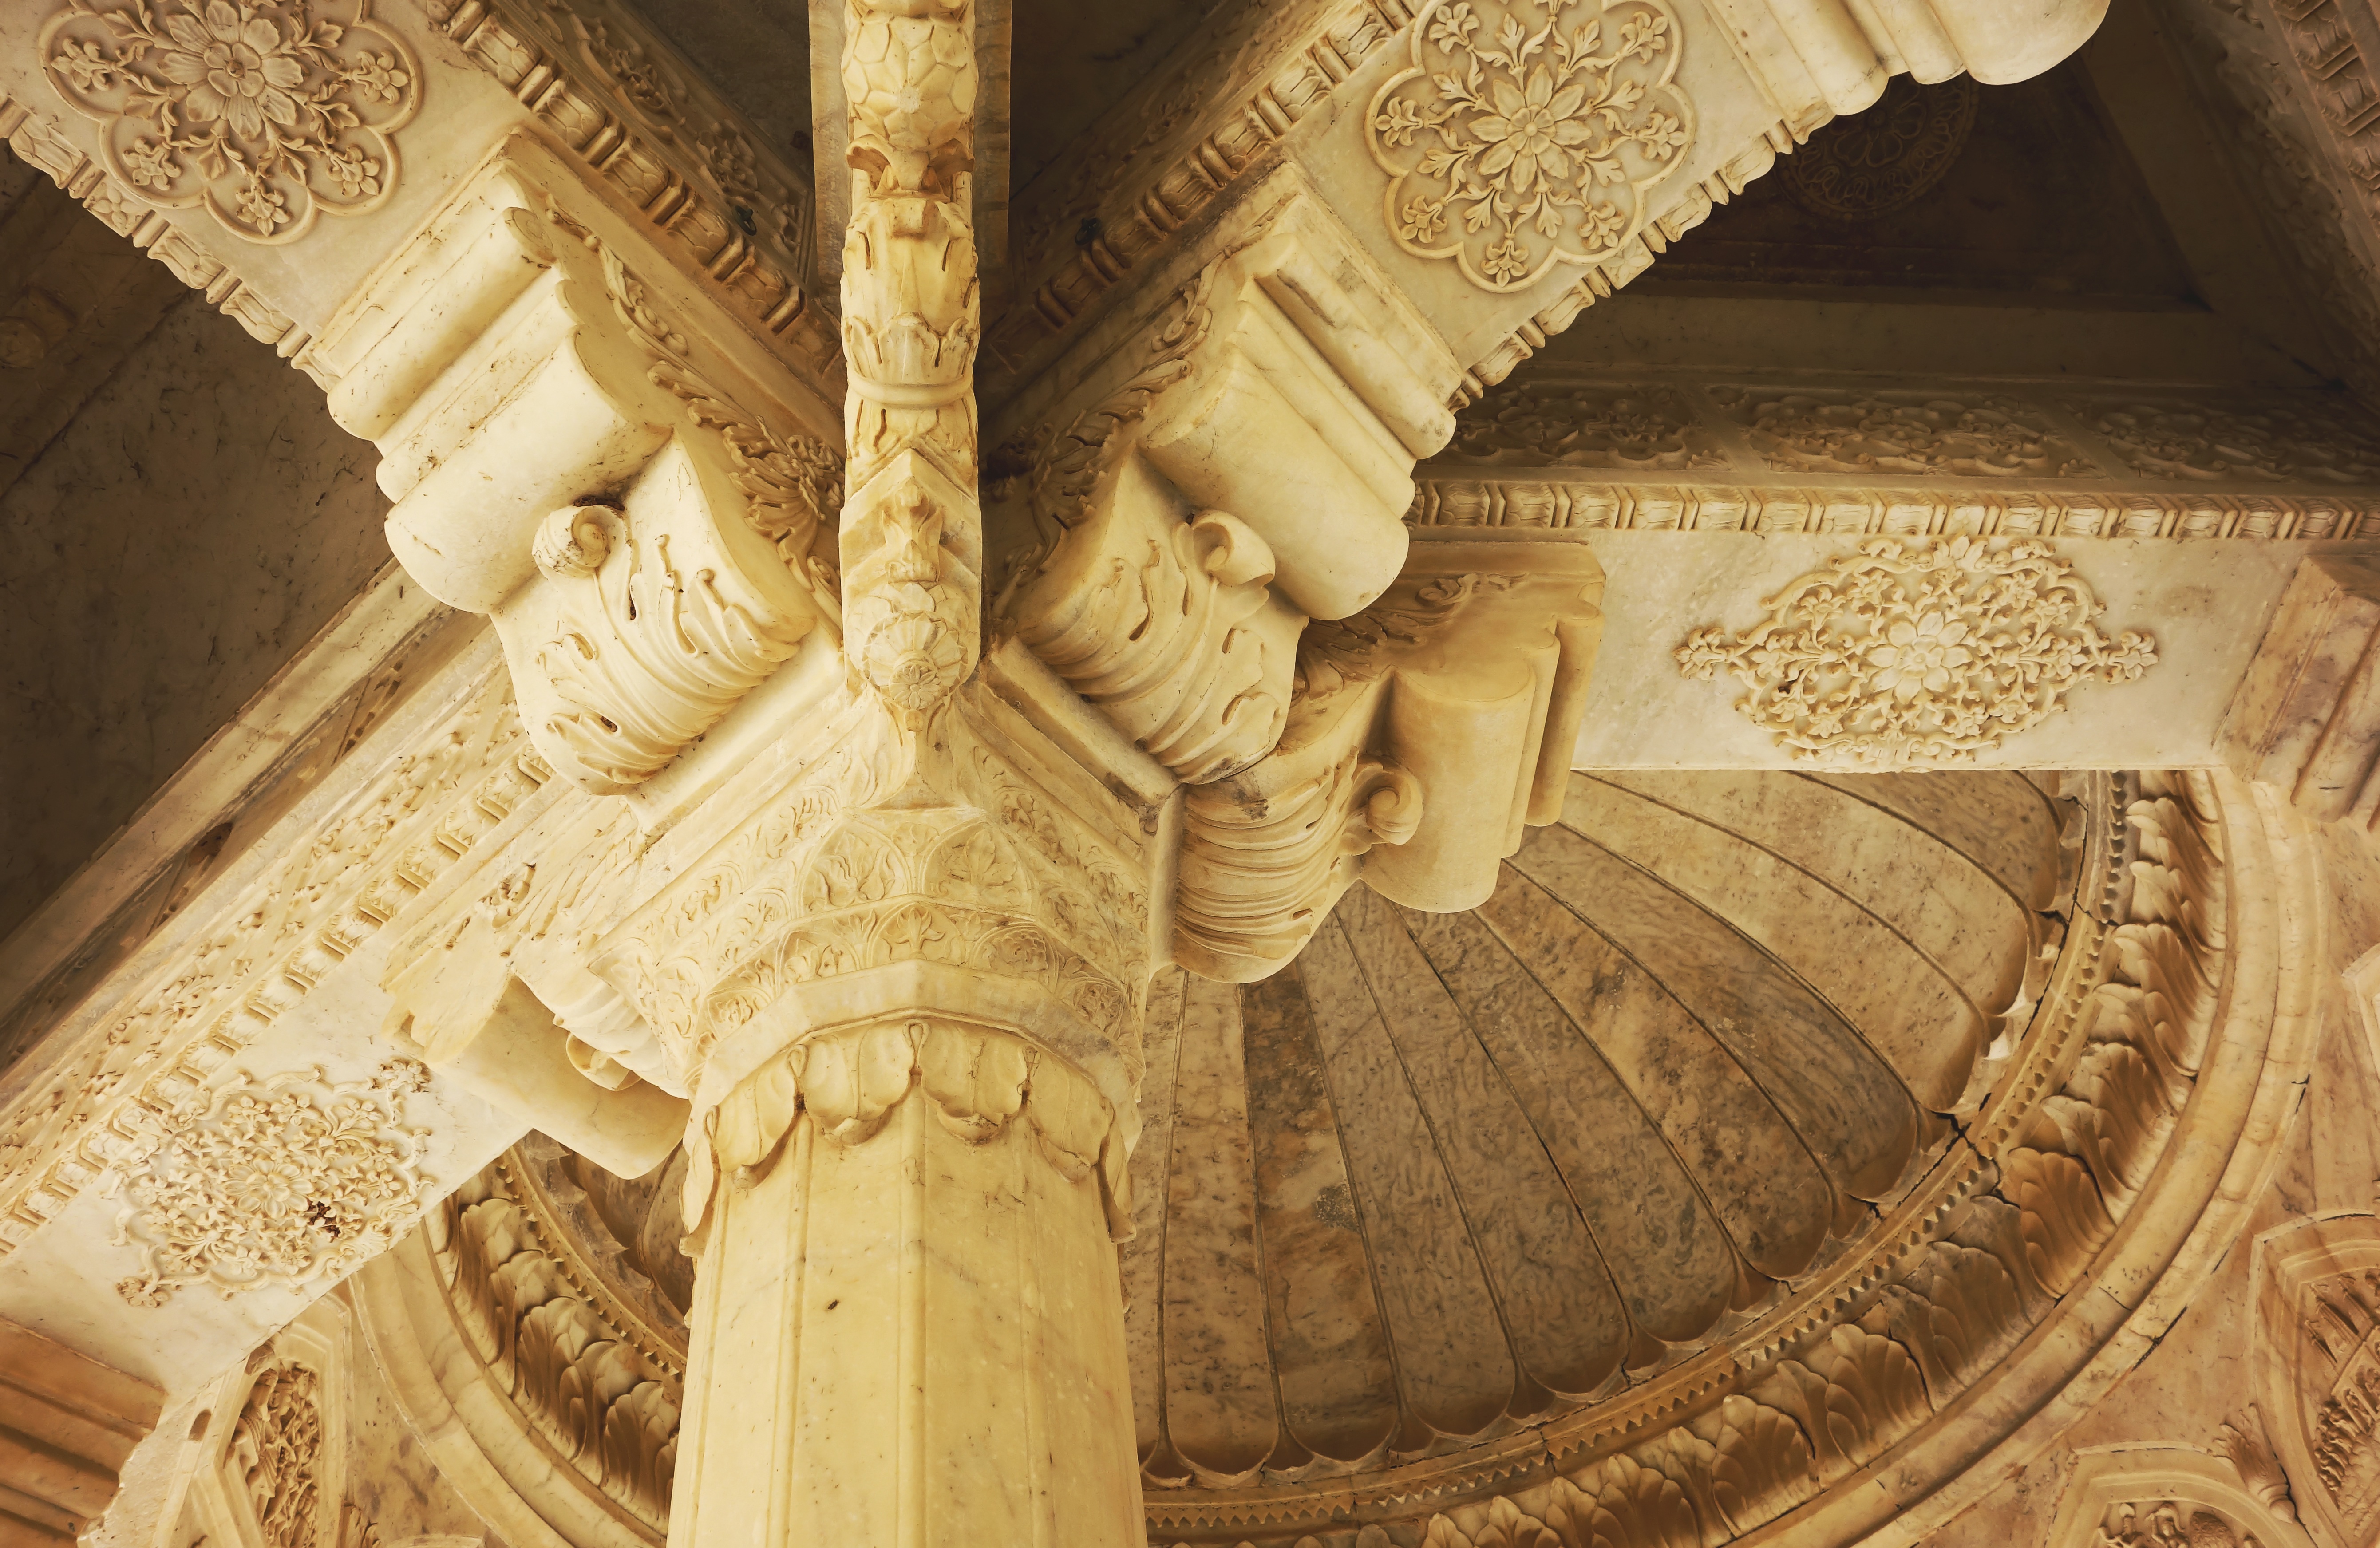
architecture, structure, wood, antique, interior, building, old, monument, statue, arch, ceiling, pattern, column, indoor, ancient, historic, sculpture, religious, temple, culture, history, dome, carving, relief, cupola, archaeological site, stone carving, historic site, ancient history, stock photography